Telecommunications engineering

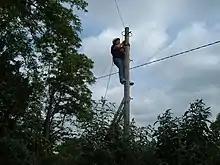
Engineer (OSP) climbing a telephone pole

Wired communications make use of underground communications cables (less often, overhead lines), electronic signal amplifiers (repeaters) inserted into connecting cables at specified points, and terminal apparatus of various types, depending on the type of wired communications used.